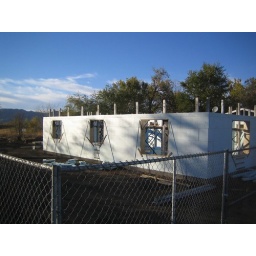
Walls are stacked, window and door openings framed, interior scaffold in place ready to pour.